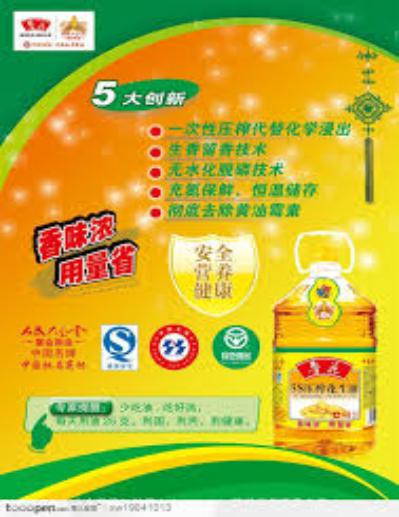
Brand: luhua
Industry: Food